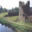
Label: castle